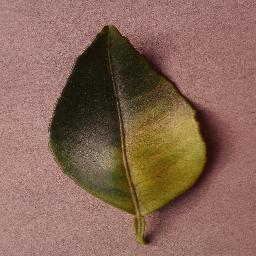
Label: Orange___Haunglongbing_(Citrus_greening)